Patricia Fernandez (actress)

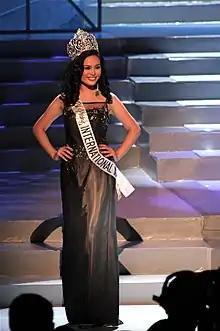
Fernandez' final walk at the 2009 Binibining Pilipinas.

Having won Mutya ng Lungsod Quezon Turismo 2006, Fernandez represented Quezon City in Mutya ng Pilipinas, where she won First Runner-Up.